Annie Dodge Wauneka

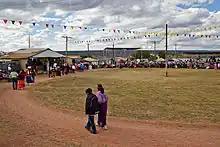
The Annie Wauneka Arena at the Navajo Nation fairgrounds in Window Rock, Arizona is named in honor of Mrs. Wauneka

Following graduation Annie married George Wauneka and traveled around the Navajo nation with her father. Seeing the lack of medical treatment and poverty Annie found her calling. In 1951, she became the second woman to be elected to the Tribal Council, after Lilly Neil. She was immediately appointed head of the council's Health and Welfare Committee. She served in that committee for her 27 years in the council and served as its head for three terms. Wauneka accomplished much during her years on the council including translating medical terms into Navajo, a radio show explaining health issues, and better care for the community. Her work improved care for pregnant women, babies, eye and ear health, and alcoholism. Sanitation and housing improved under her term in the council. In 1953, her husband was running for the position that Wauneka had been holding, but she felt he was not a good candidate, so she ran against him and defeated him.